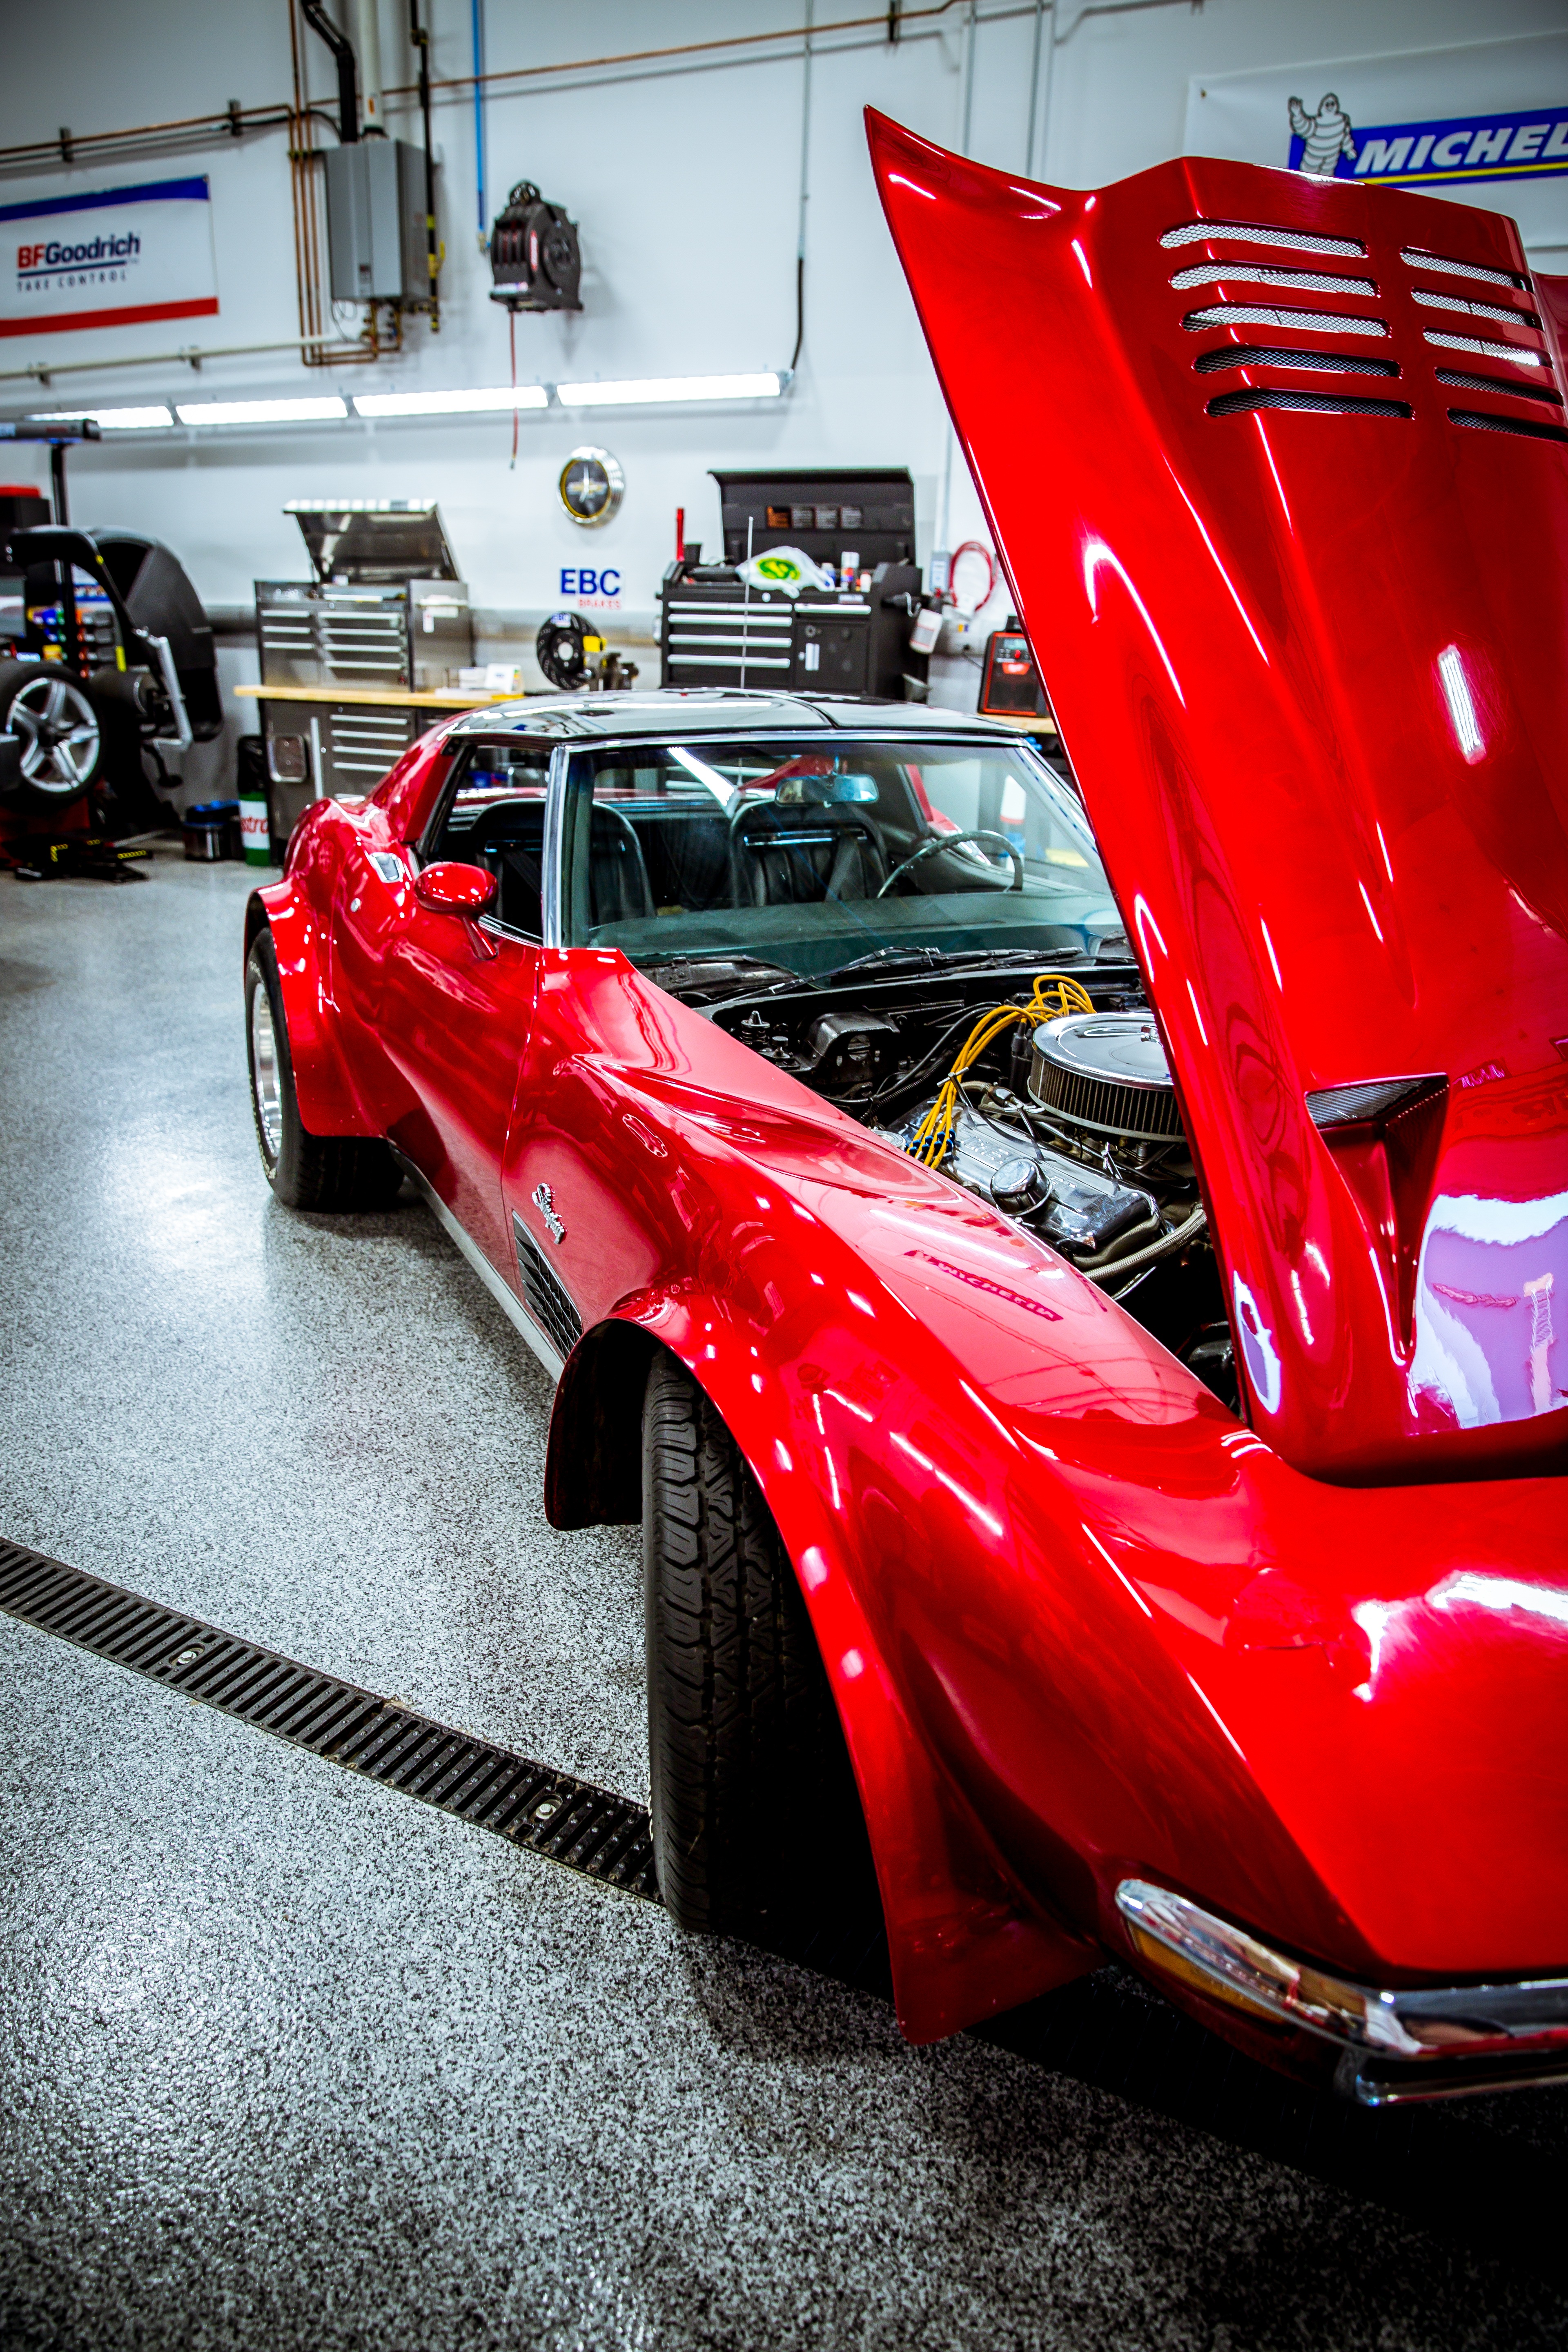
car, vintage, wheel, automobile, red, vehicle, auto, nostalgia, garage, muscle, sports car, hood, muscle car, race car, supercar, engine, motor, classic, chevrolet, chevy, corvette, exhibition, cherry, mechanic, antique car, auto show, land vehicle, automobile make, automotive design, luxury vehicle, performance car, hood open, auto shop